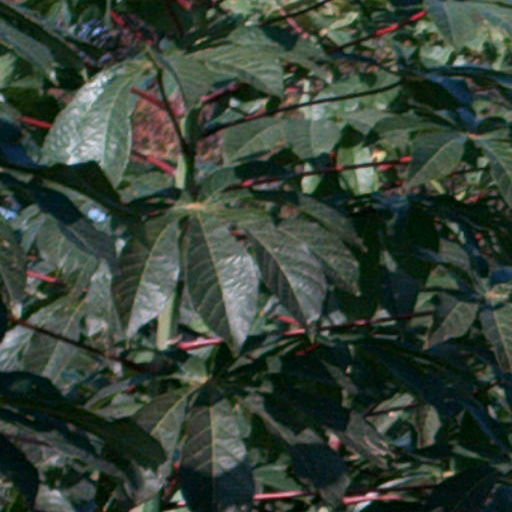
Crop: cassava